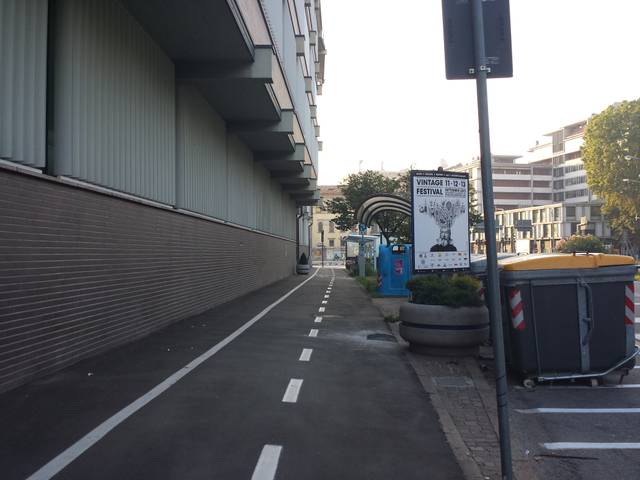
Region: Italy
Coordinates: 45.417, 11.876